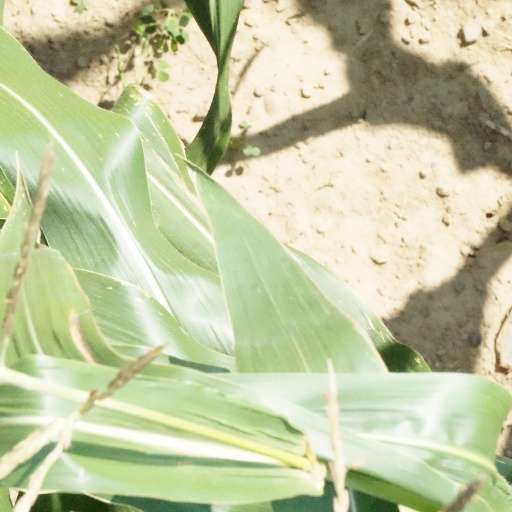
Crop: maize; corn